Darvel

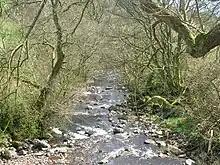
A view of the Glen Water at Law Bridge in Darvel

The modern town of Darvel is said to have been established in the late 18th century. The name Darvel was recorded in old charters as variations of 'Dernvale' or 'Darnevaill' and may derive from an old English word 'derne' which means 'hidden.'